Emil Schürer

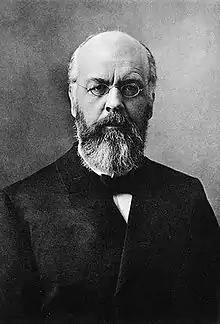
Emil Schürer.

Emil Schürer (2 May 184420 April 1910) was a German Protestant theologian known mainly for his study of the history of the Jews around the time of Jesus' ministry.